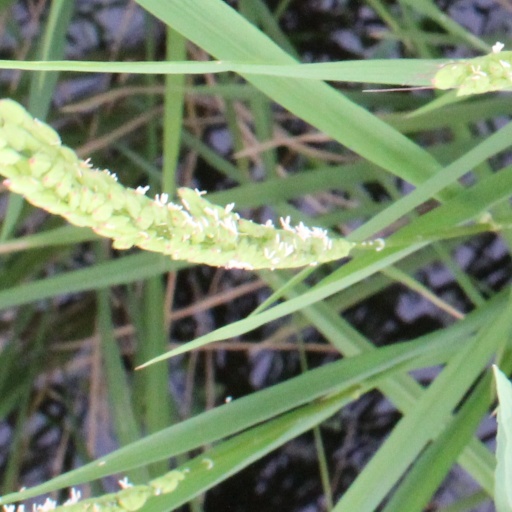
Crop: rice